Tropical Storm Hernan (2020)

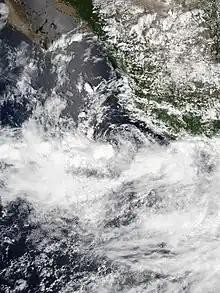
Tropical Storm Hernan just offshore of southwestern Mexico on August 26, 2020

Tropical Storm Hernan was a short-lived tropical cyclone that brought widespread flooding and destructive mudslides to southwestern Mexico in late August 2020. Hernan was the thirteenth tropical cyclone and eighth named storm of the 2020 Pacific hurricane season. The system developed from a low-pressure area to the southwest of Mexico on August 26, as a low-end tropical storm. Moving generally northward and paralleling the west coast of Mexico, Hernan was hindered by a high wind shear environment and only slightly strengthened. The cyclone achieved its peak intensity around 06:00 UTC on August 27 with maximum sustained winds of and a minimum barometric pressure of . Passing just offshore of the state of Jalisco, Hernan turned west and degenerated to a remnant low on August 28. The low passed near the southern tip of the Baja California Peninsula later that day and dissipated shortly thereafter.